Zhu Xiaodan

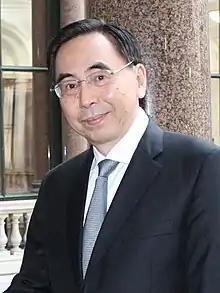
Zhu in 2013

Zhu Xiaodan (born January 1953) is a Chinese politician who served as Governor of Guangdong from 2011 to 2016. A lifelong Communist functionary, Zhu was appointed Vice Governor of Guangdong in February 2010 and became acting Governor in November 2011 following the resignation of Huang Huahua. Zhu has spent his entire political career in Guangdong province. He was elected Governor in January 2012.